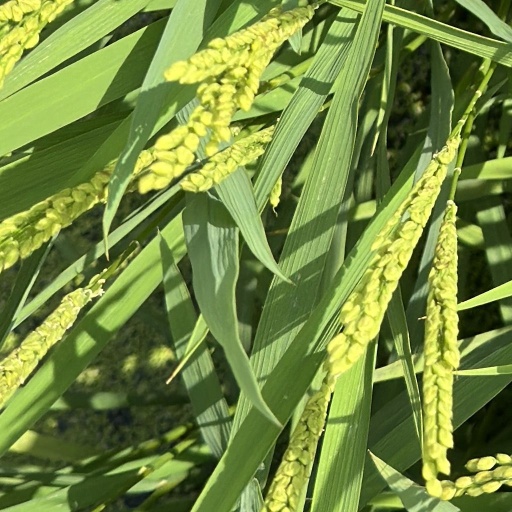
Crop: rice